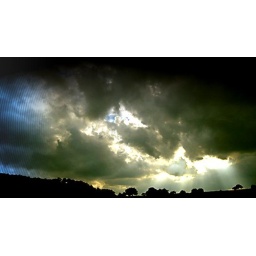
Dark blue sky over campaign. This photo was taken in Burgundy, fall 2003.